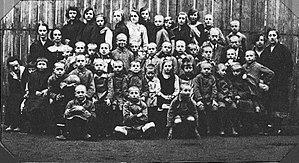
Janusz Korczak, de vrai nom Henryk Goldszmit, est un médecin-pédiatre, éducateur, pédagogue et écrivain polonais. Avant la Seconde Guerre mondiale, il est une des figures de la pédagogie de l'enfance les plus réputées. Il laisse son nom à la postérité pour son œuvre de pédagogie, sa littérature enfantine, et son engagement en faveur des droits de l'enfant. Il est reconnu comme le précurseur et l'inspirateur de la Convention des droits de l'enfant.
VIIIᵉ millénaire av. J.-C. au milieu du VIᵉ millénaire av. J.-C. : premières traces d'habitat sur les terres de l'actuelle Pologne.